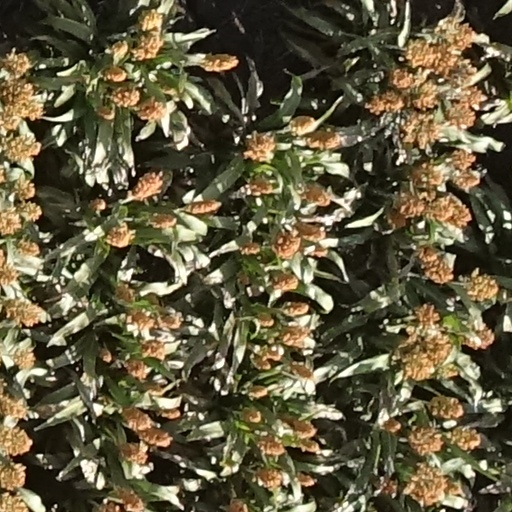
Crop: sorghum